Sage Karam

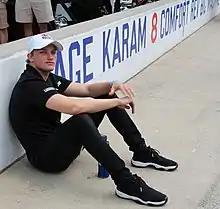
Karam sitting in front of his pit stall before the 2015 Indianapolis 500 Carb Day

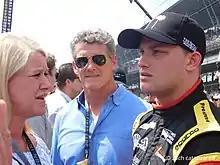
Karam talking to people on pit road before the 2017 Indianapolis 500

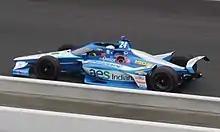
Karam's 2021 Indianapolis 500 car

Ganassi secured Karam a seat in the 2014 Indianapolis 500 with Dreyer & Reinbold Racing, which had not run an IndyCar race since the previous "500". Karam qualified 31st but drove an outstanding race to finish ninth, the second-highest-finishing rookie.